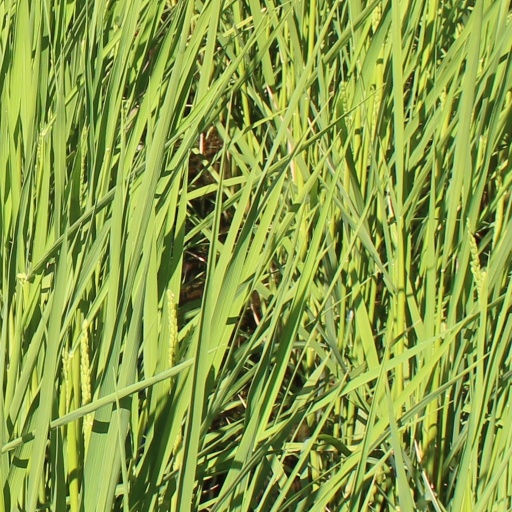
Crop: rice